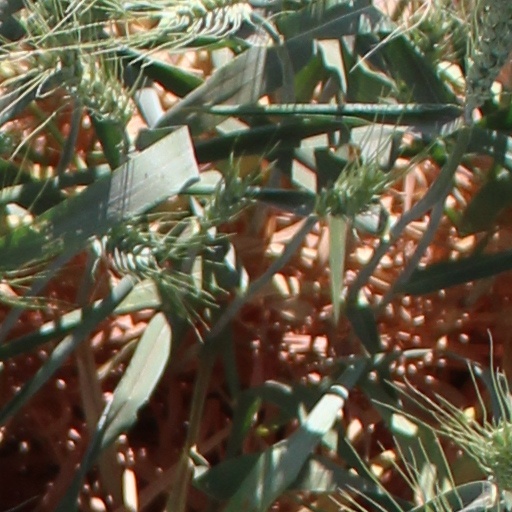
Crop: wheat